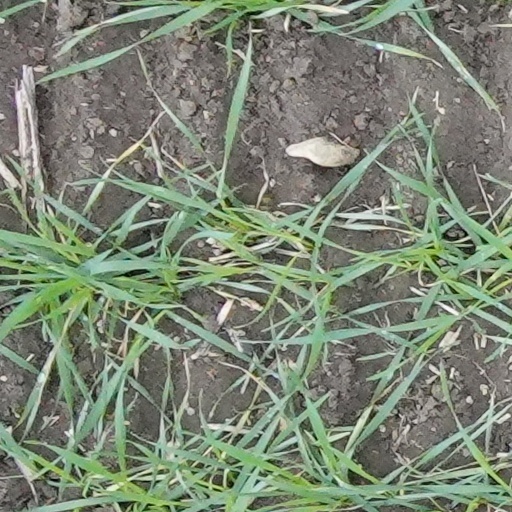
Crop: wheat